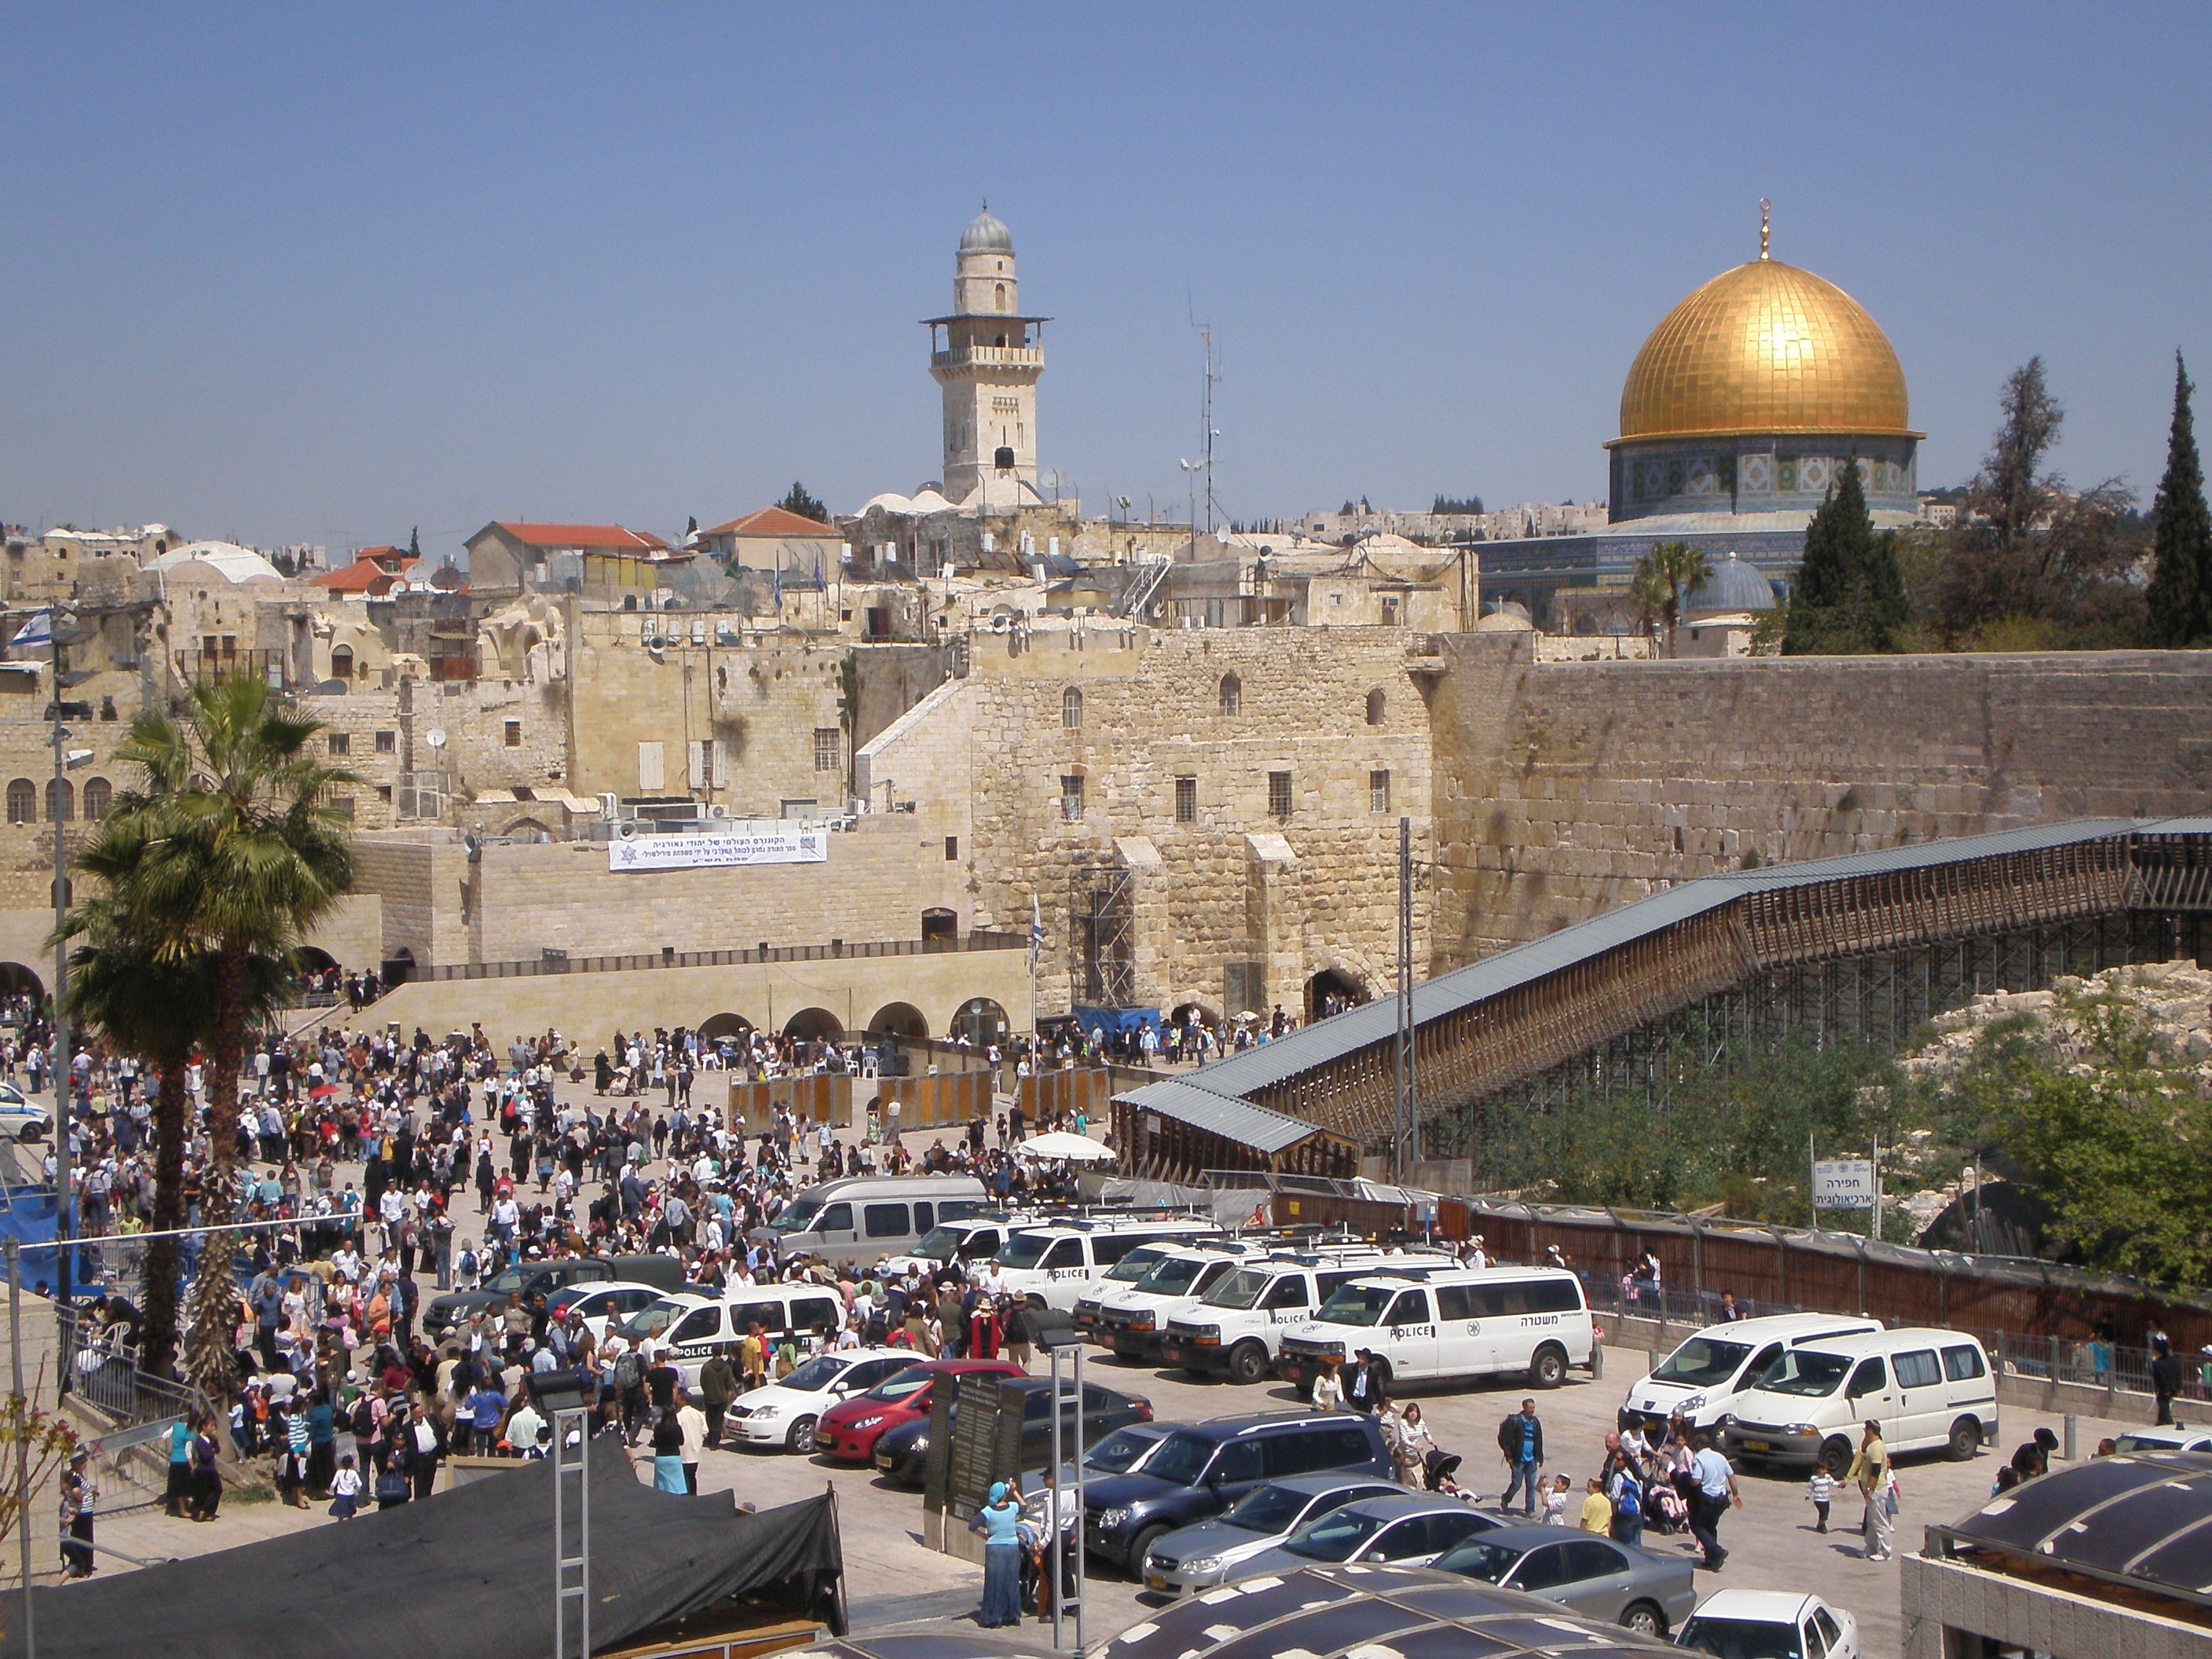
town, city, cityscape, plaza, landmark, historic, tourism, place of worship, town square, jerusalem, israel, wailing wall, temple mount, western wall, human settlement